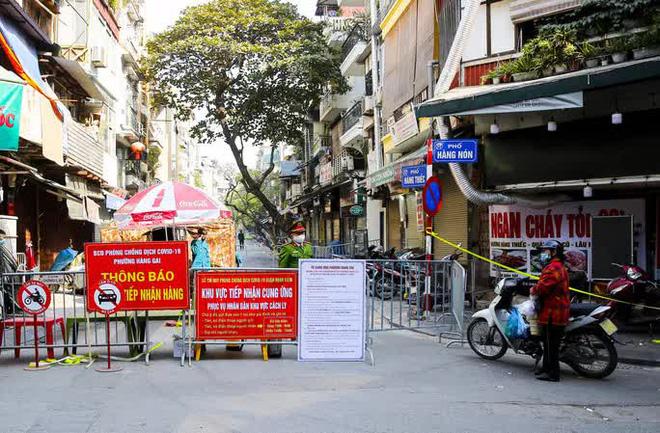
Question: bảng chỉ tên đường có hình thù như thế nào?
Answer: bảng chỉ tên đường có nền màu xanh dương và chữ màu trắng